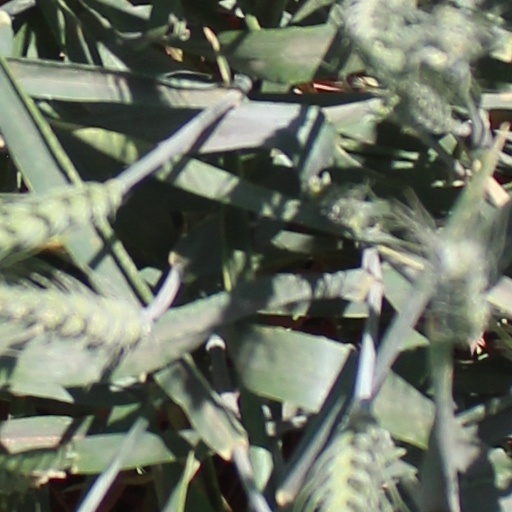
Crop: wheat